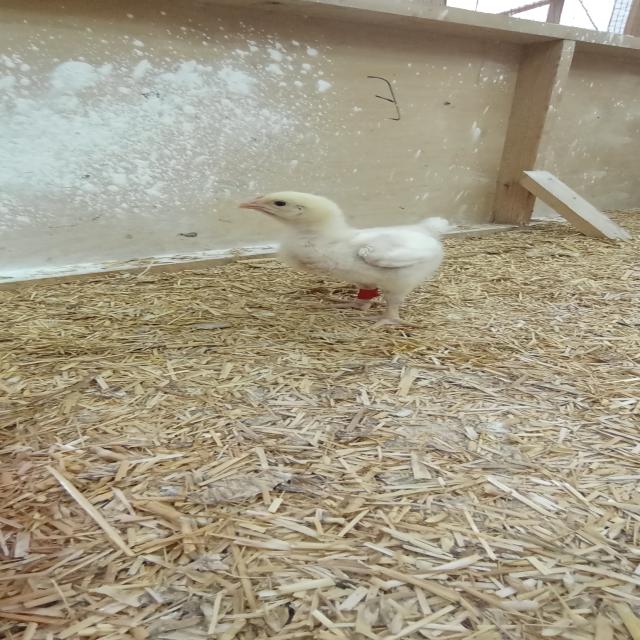
Weight: 344 g